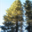
Label: pine_tree